Pannonian island mountains

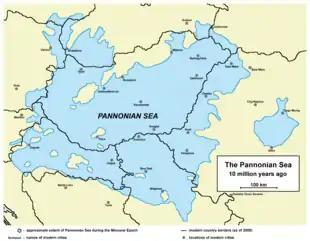
Approximate extent of the Pannonian Sea during the Miocene Epoch. Current borders and settlements superimposed for reference.

The Pannonian island mountains is a term for isolated mountains scattered across the Pannonian Plain, chiefly its western and southern parts, in Hungary, Serbia and Croatia. In prehistoric times, these mountains were islands of the ancient Pannonian Sea that disappeared about 600,000 years ago.